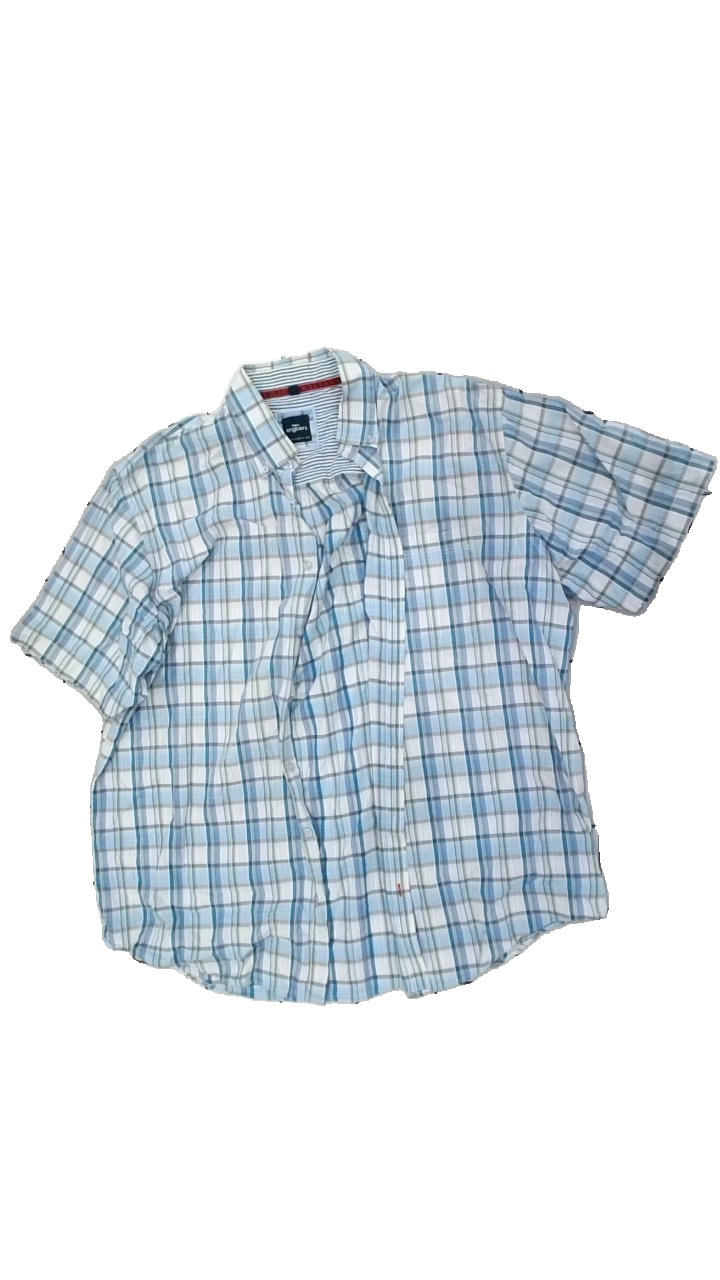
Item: Shirt (Men)
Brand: Engbergs
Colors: White, Blue, Yellow
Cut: Regular
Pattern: Checkered print
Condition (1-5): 4
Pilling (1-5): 5
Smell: Minor
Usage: Reuse
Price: <50